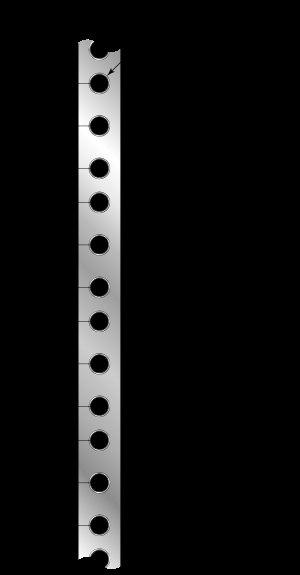
Une baie est une armoire très souvent métallique parfois à tiroirs mais généralement à glissières destinée à recevoir les boîtiers d'appareils, généralement électroniques, réseau ou informatiques de taille normalisée.
Le Rack 19 pouces est un système de baie métallique aux dimensions standardisées permettant de monter divers modules électroniques, dits « rackables », les uns au-dessus des autres.